Line of Duty

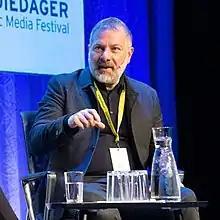
Jed Mercurio

Series creator and producer Jed Mercurio stated that he wanted to create something different to other programmes, and viewed the series as a "revisionist commentary on 21st-century policing". The series is produced by World Productions. Mercurio originally pitched it to BBC One, which turned him down, believing it to be too "problematic for a mainstream audience", and directed him toward BBC Two, which commissioned the series nine months later. Mercurio also served as the programme's showrunner. A second series was commissioned by the BBC on 25 July 2012. Mercurio became an executive producer from the second series onwards, alongside Simon Heath for World Productions and Stephen Wright for BBC Northern Ireland. Tommy Bulfin replaced Wright for the fifth and sixth series. A third and fourth series were commissioned in April 2014, followed by a fifth in May 2016. At the time of the fifth series renewal, it was announced that future editions of the programme, including the fourth, would move from BBC Two to BBC One. This decision came after the series's high viewing figures and a restructuring of the networks. Five days after broadcast transmission concluded on the fourth, "Line of Duty" was commissioned for a sixth series. In 2020, a special mini-episode was produced in support of "Sport Relief". The special was promoted as a "deleted scene" from the fifth series and starred Compston, McClure, and Dunbar, along with Jason Isaacs and Lee Mack.